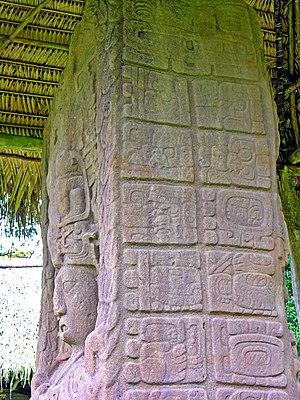
Façade Est de la stèle C de Quiriguá racontant la naissance du nouveau cycle du monde avec la date en compte long(13.0.0.0.0), puis dans le calendrier Tzolk'in (4 ahaw) et dans le calendrier Haab(8 kumku), suivie du récit de l'installation de 3 pierres...
La numération maya est une numération de base vingt pratiquée dans la civilisation mésoaméricaine maya. Durant la période classique et post-classique, du IIIᵉ au XIIIᵉ siècle, on a trace d'une numération de position écrite savante, à sous-base quinaire, vigésimale à une irrégularité près. Les «chiffres» constitutifs de cette numération, de 1 à 19, possèdent plusieurs écritures possibles, ou bien sous forme de glyphes céphalomorphes, ou à l'aide d'un système répétitivo-additif de traits valant 5 et de points valant 1.